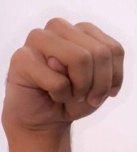
ASL sign: M